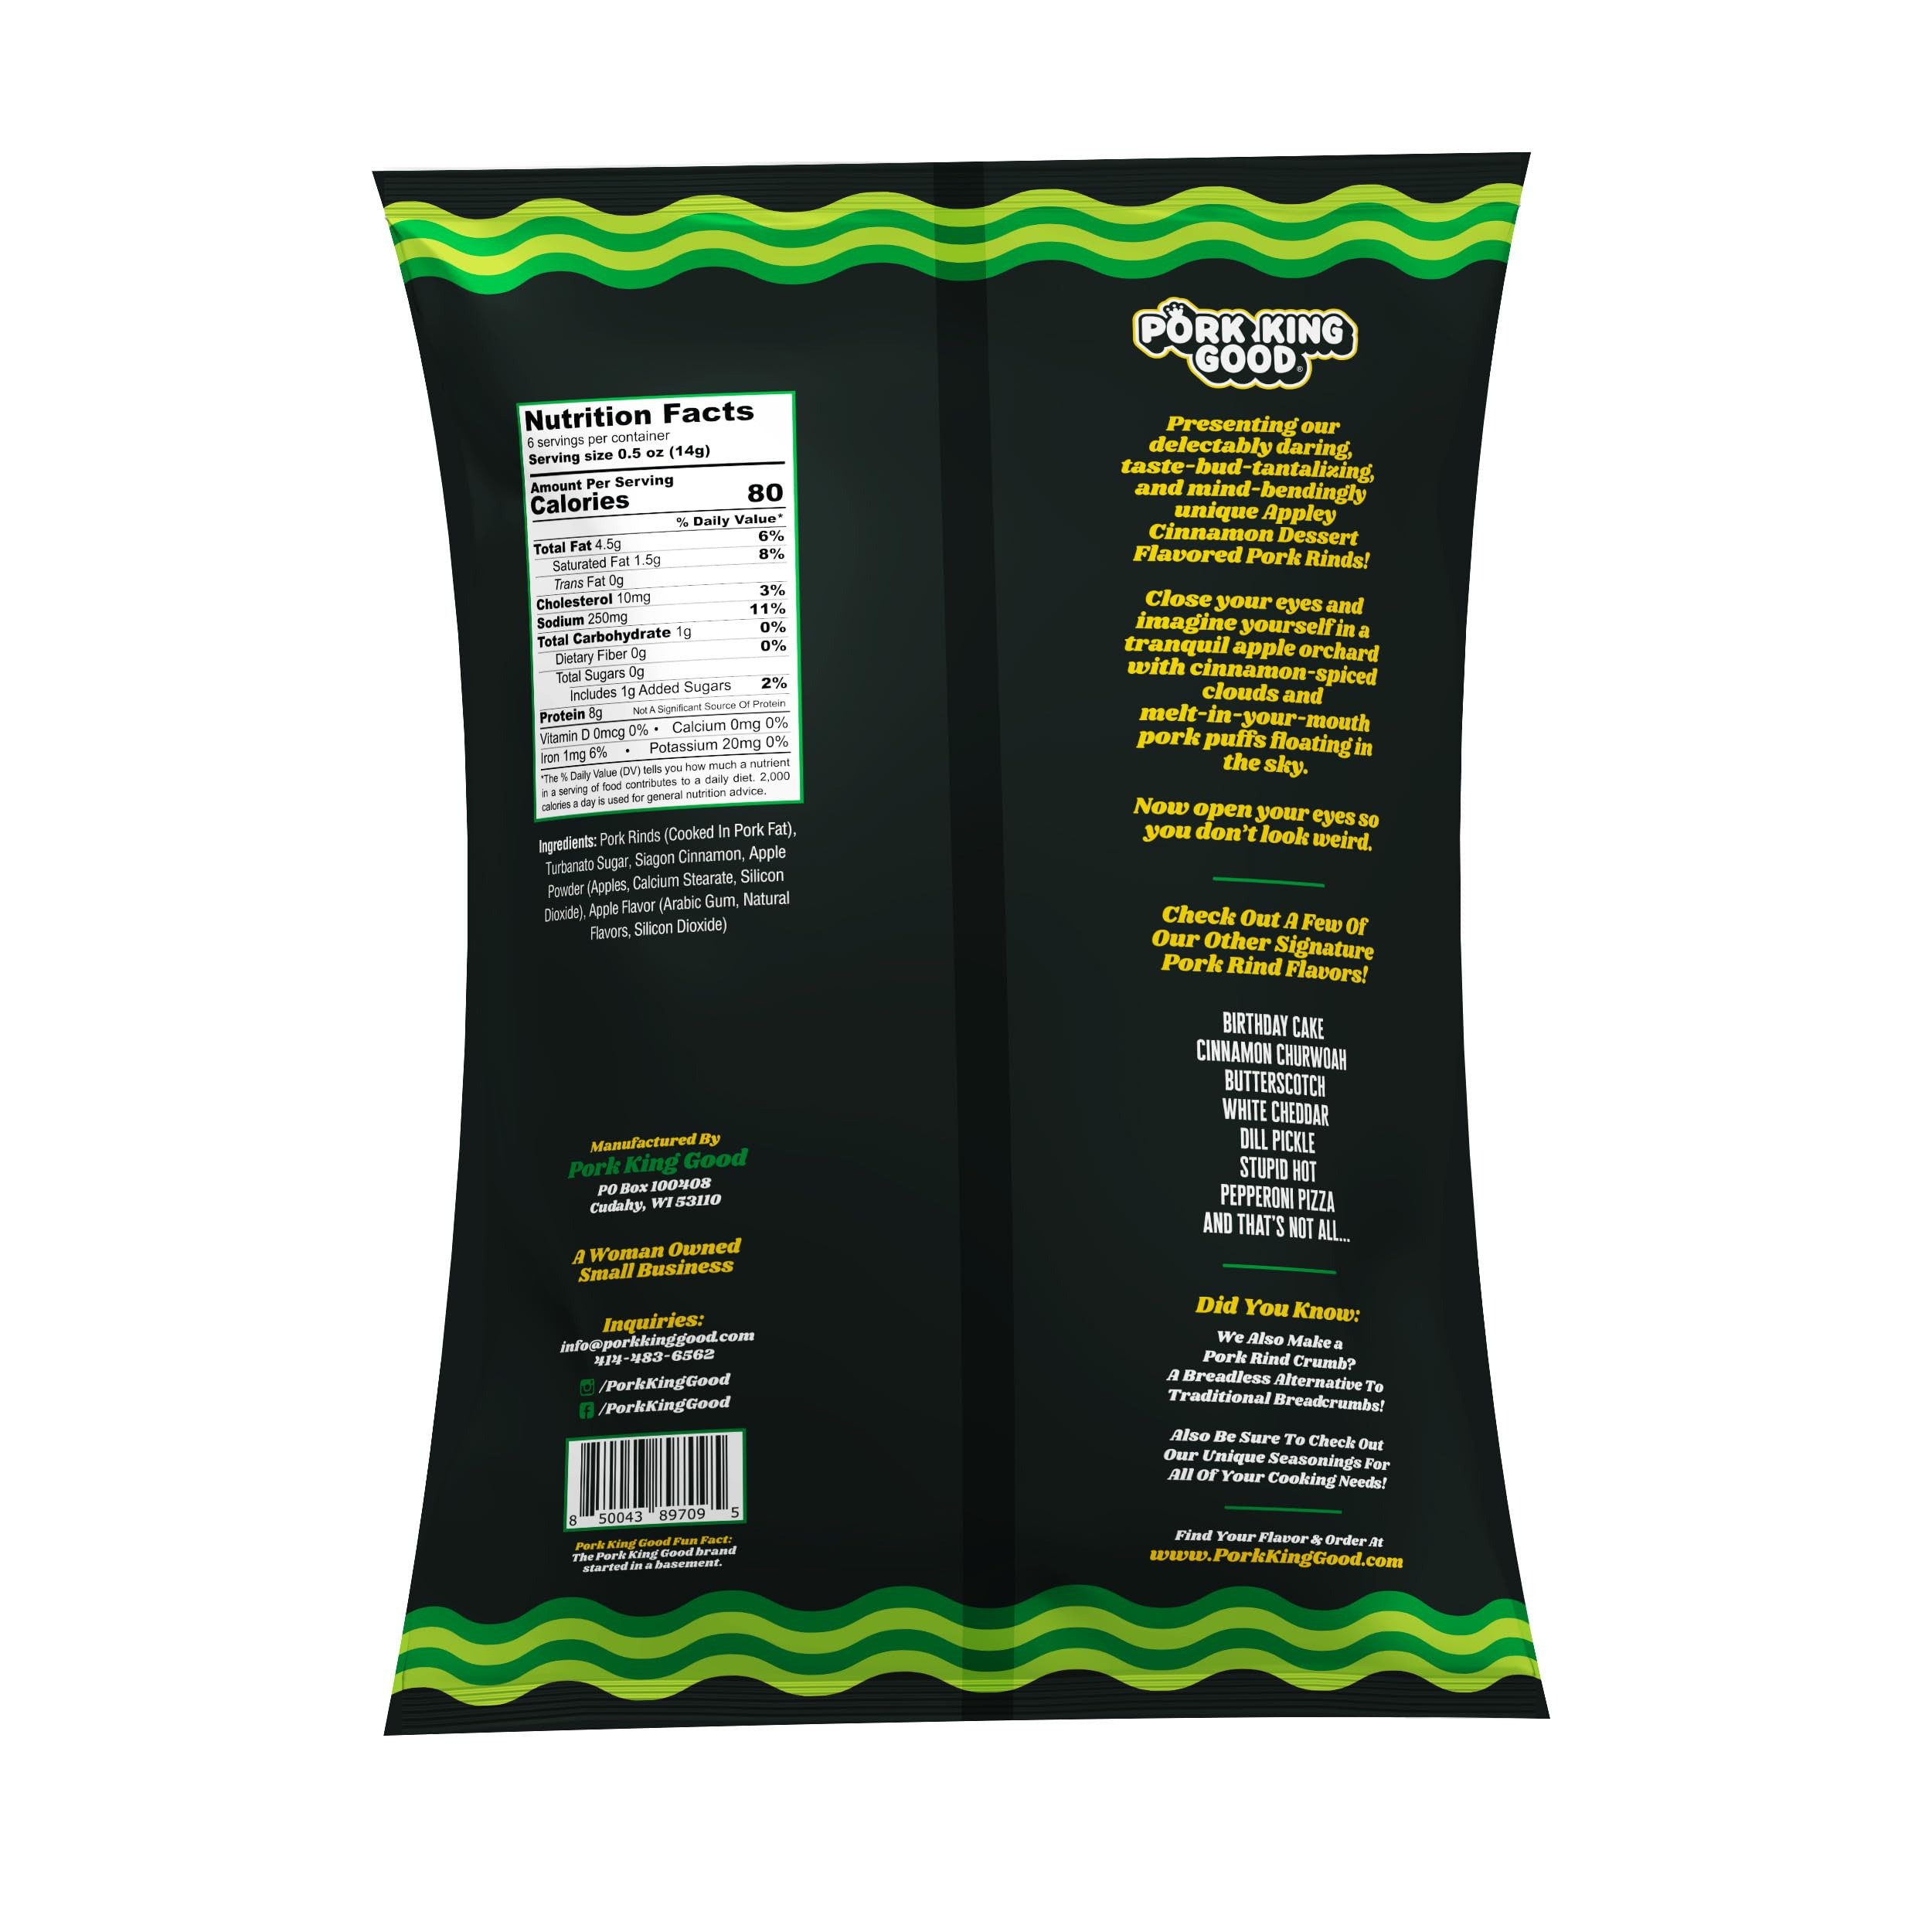
Item Name: Pork King Good 4 Bag Variety Pack of Sweet & Salty Dessert Flavored Pork Rinds - 3 oz (Variety 4 Pack) Gluten Free Snacks
Bullet Point 1: ✔️ DELICIOUS - Can't decide on which one of our crazy dessert flavored pork rind flavors to try? Problem solved - try them all! Our Sweet Mother of Pork Variety Pack includes one 3 oz bag each of: Cinnamon ChurWHOA Pork Rinds, Birthday Cake Pork Rinds, Appley Cinnamon Pork Rinds, and our award-winning Old-Timey Butterscotch Pork Rinds.Forget everything that you thought you knew about pork rinds and get ready for the crunchiest, sweetest, most mind-blowing snack experience of your life.
Bullet Point 2: ✔️ 1g of CARBOHYDRATES PER SERVING! Pork King Good Pork Rinds are not just any old snack food. They’re the ultimate naturally low-carb bite! An addictively delicious treat for anyone following a ketogenic, paleo, or diabetic diet! With only 1g of sugar per serving, our dessert chicharrones are a great alternative to traditional potato chips! Go ahead, “pig” out!
Bullet Point 3: ✔️ HIGH QUALITY - Our light and crispy pork rinds are fried in their own rendered animal fat before being flavored with our Pork King delicious seasoning blends. Inspected daily by the USDA.
Bullet Point 4: ✔️ WOMAN-OWNED - Based out of Milwaukee, Wisconsin, Pork King Good is the only woman-owned pork rind manufacturer in the country! Small in size but big in personality, we are owned and operated by a woman who is not only passionate about pork rinds, but is maintaining a 100 lb weight loss through a low carb, ketogenic lifestyle. We stand behind our products not only because they’re addictively tasty, but because they have been an integral part of our own weight loss journey.
Bullet Point 5: ✔️ 4 BAG VARIETY PACK - Product includes one 3 oz bag each of: Cinnamon ChurWHOA Pork Rinds, Birthday Cake Pork Rinds, Appley Cinnamon Pork Rinds, and our award-winning Old-Timey Butterscotch Pork Rinds.. They’re the perfect size to share the Pork King love.
Product Description: Can't decide on which one of our crazy dessert flavored pork rind flavors to try? Problem solved - try them all! Our Sweet Mother of Pork Variety Pack includes one 3 oz bag each of: Cinnamon ChurWHOA Pork Rinds, Birthday Cake Pork Rinds, Appley Cinnamon Pork Rinds, and our award-winning Old-Timey Butterscotch Pork Rinds. Forget everything that you thought you knew about pork rinds and get ready for the crunchiest, sweetest, most mind-blowing snack experience of your life. We at Pork King Good can proudly say that we’ve developed the most insanely delicious chicharrones out there, in game-changing flavors that are changing snacking as we know it for good! Light, salty, crunchy, melt-in-your-mouth whisps of deliciousness, that double as a deliciously satisfying low carb and high protein snacks! They're the next "pig" thing!
Value: 12.0
Unit: Ounce

Price: 19.98